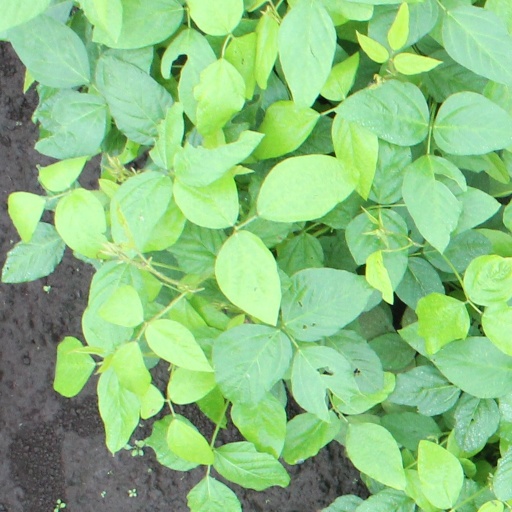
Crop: soybean